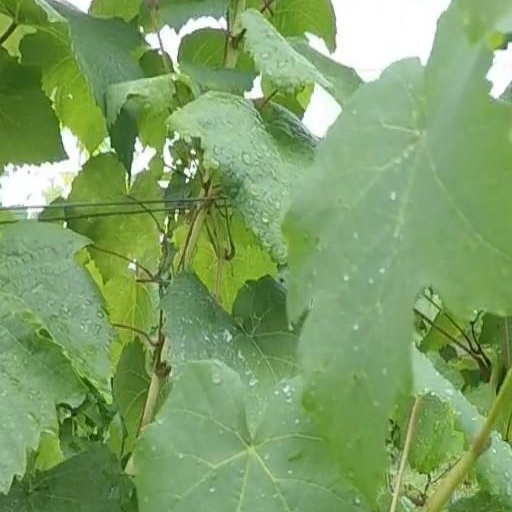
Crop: grape